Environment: lab
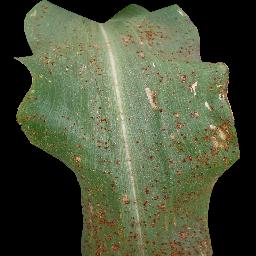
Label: common_rust